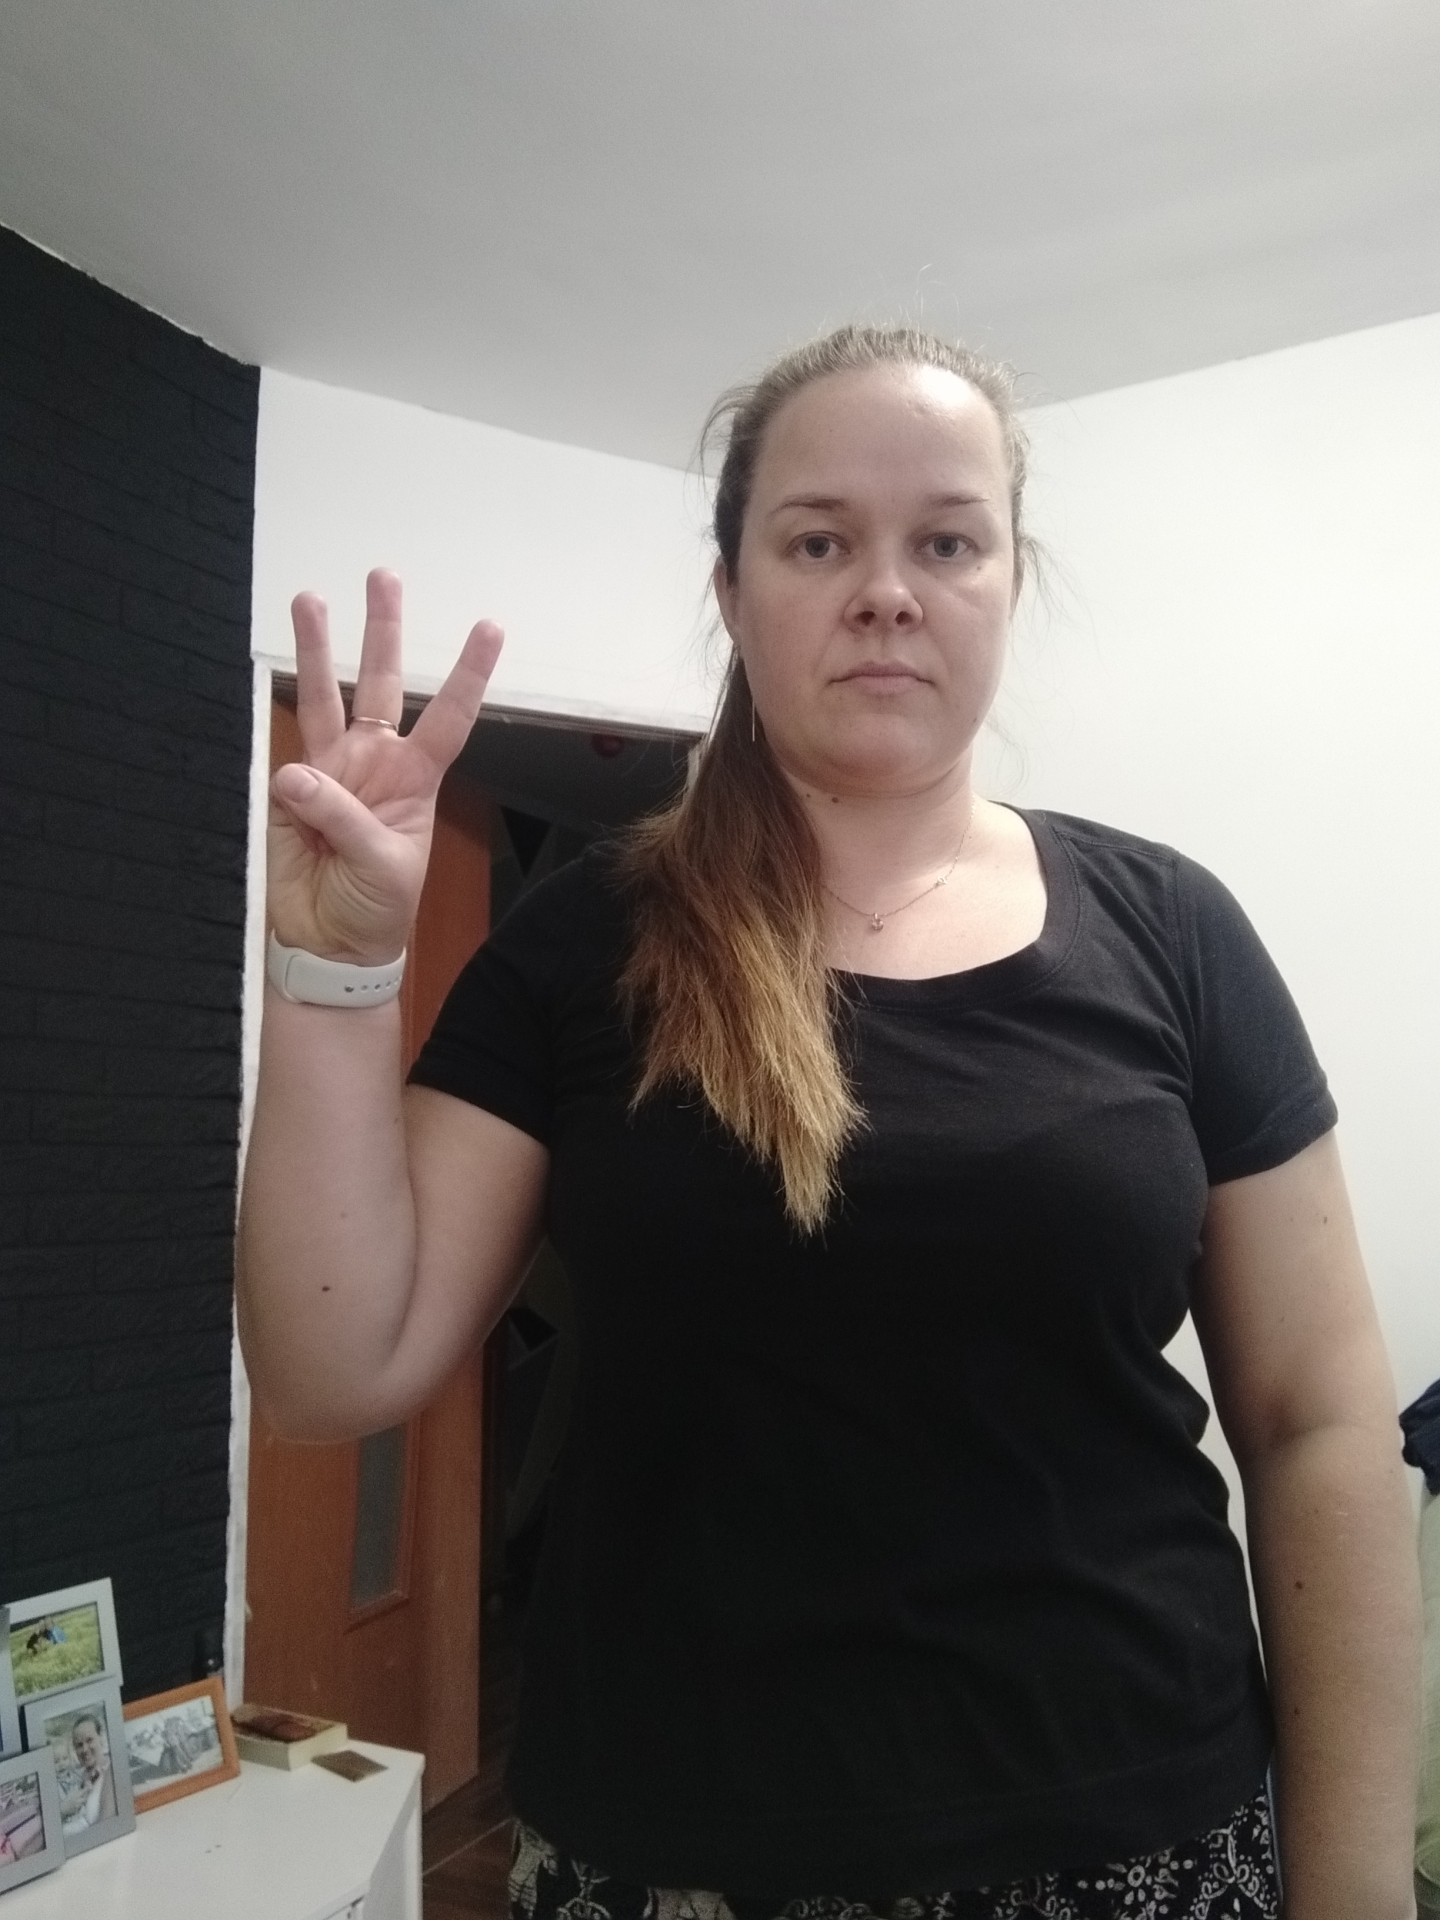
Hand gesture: three